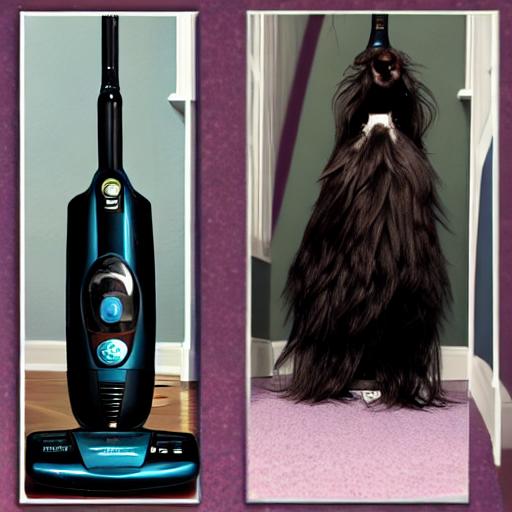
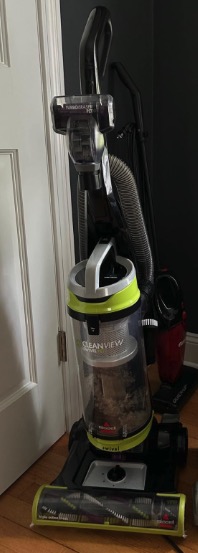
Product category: items_vacuum
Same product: no